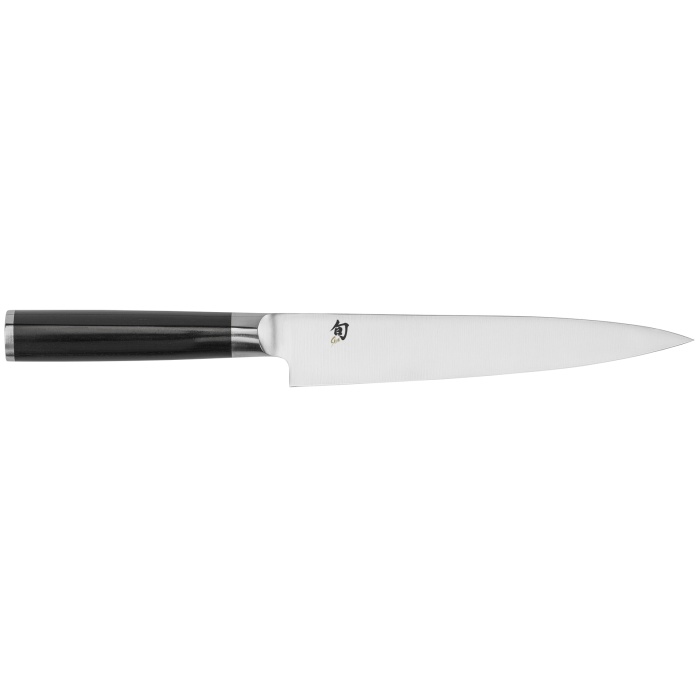
Classic Fillet Knife
AUS8A steel single layer - non damacus for flexibility
Brand: Kershaw - Shun KAI USA Ltd.
Category: Home & Garden > Kitchen & Dining > Kitchen Tools & Utensils > Kitchen Knives